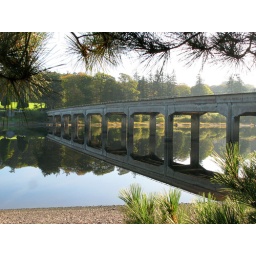
The still water gave a very good reflection of the bridge over Blessington lake,Co.Wicklow, Ireland